Answer in natural language. Which object is closer to the camera taking this photo, dark brown colour bed or brown colour dresser? Choose between the following options: dark brown colour bed or brown colour dresser
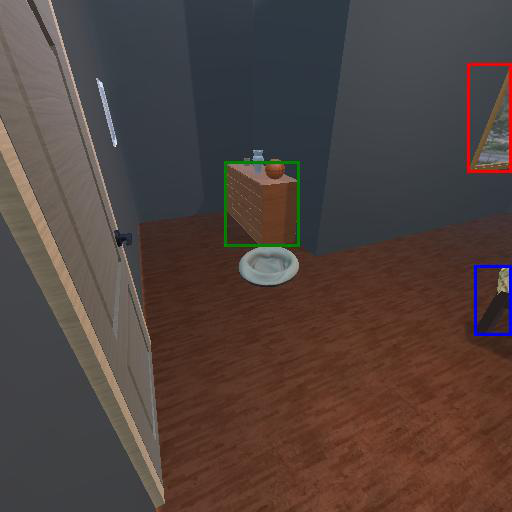
<answer>dark brown colour bed</answer>